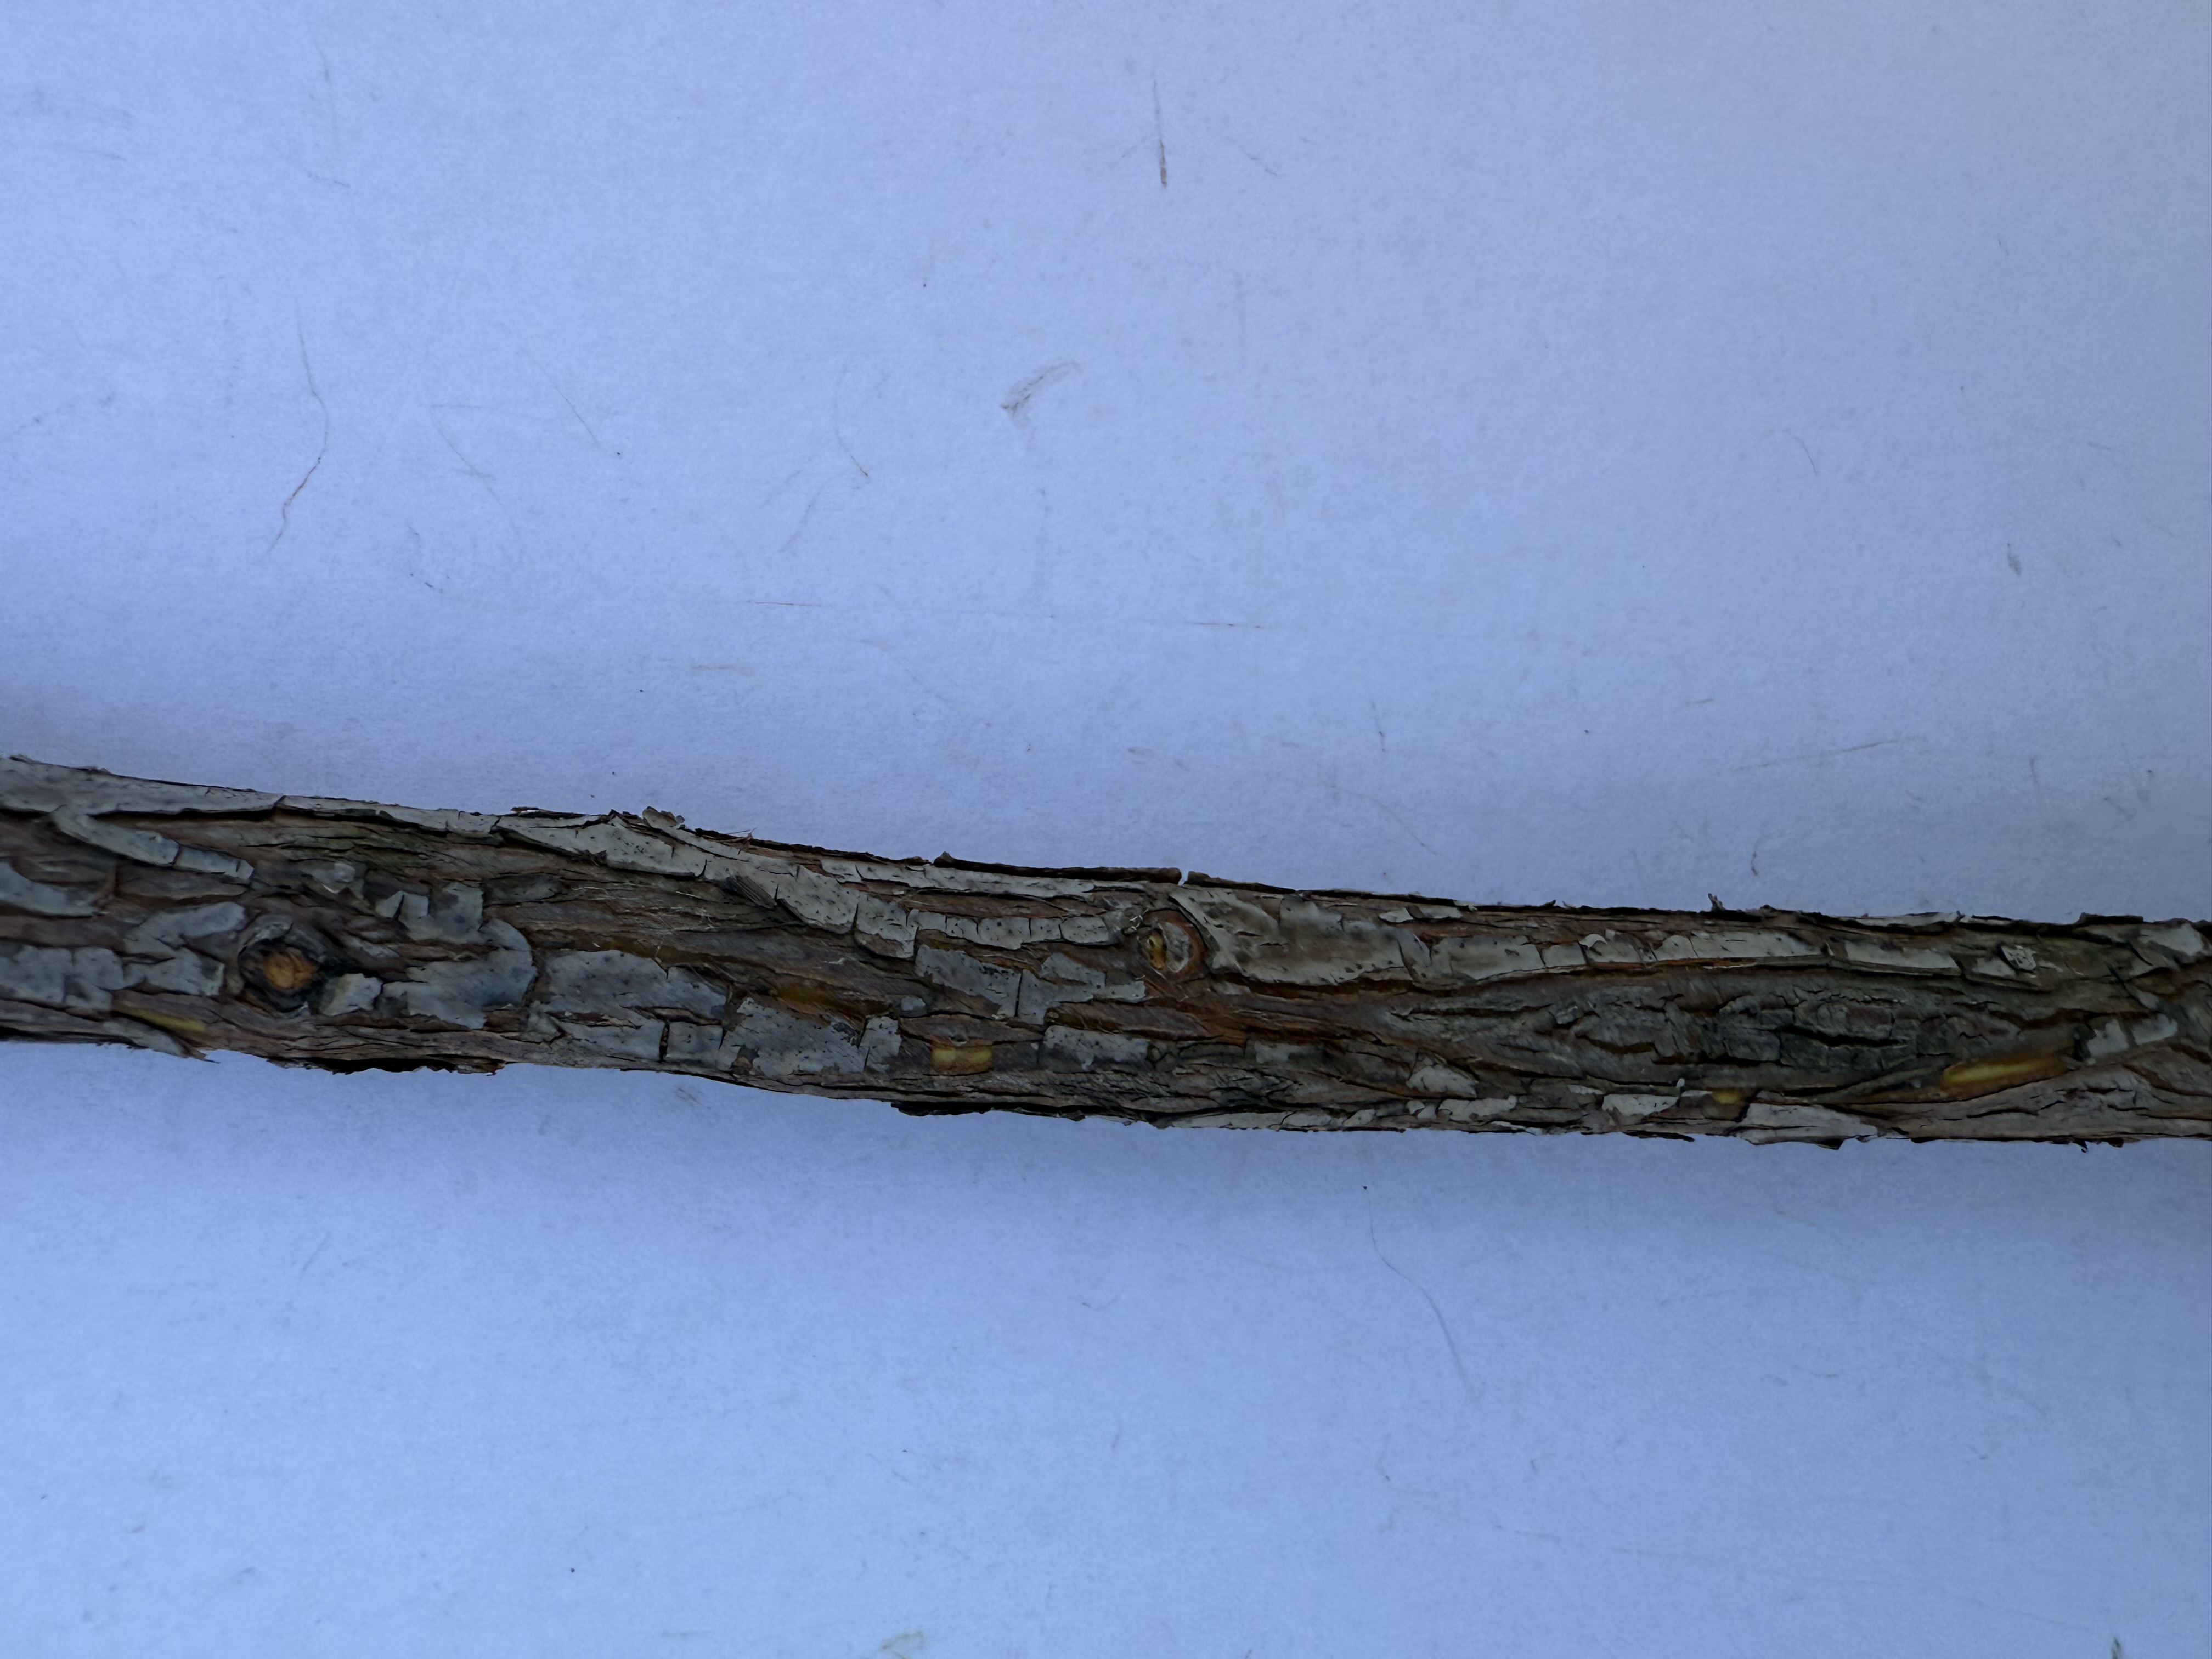
Variety: Wild Strawberry